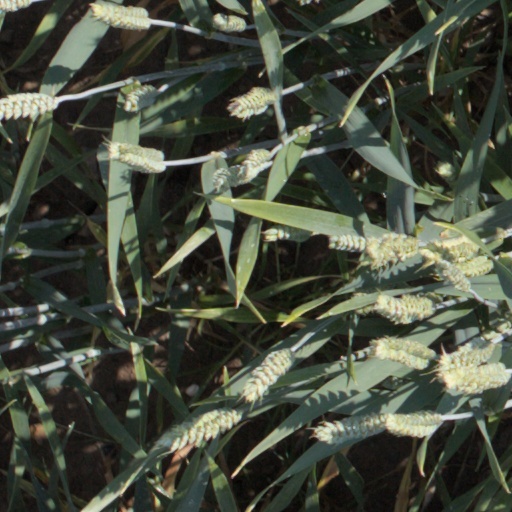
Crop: wheat